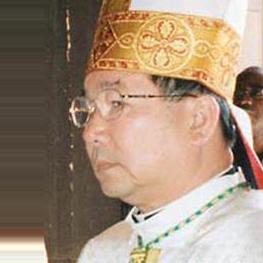
Age: 63